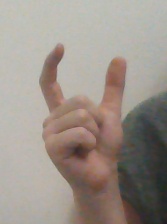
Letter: nun